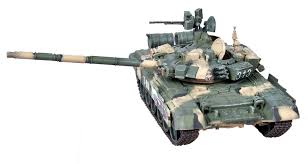
Label: Tank